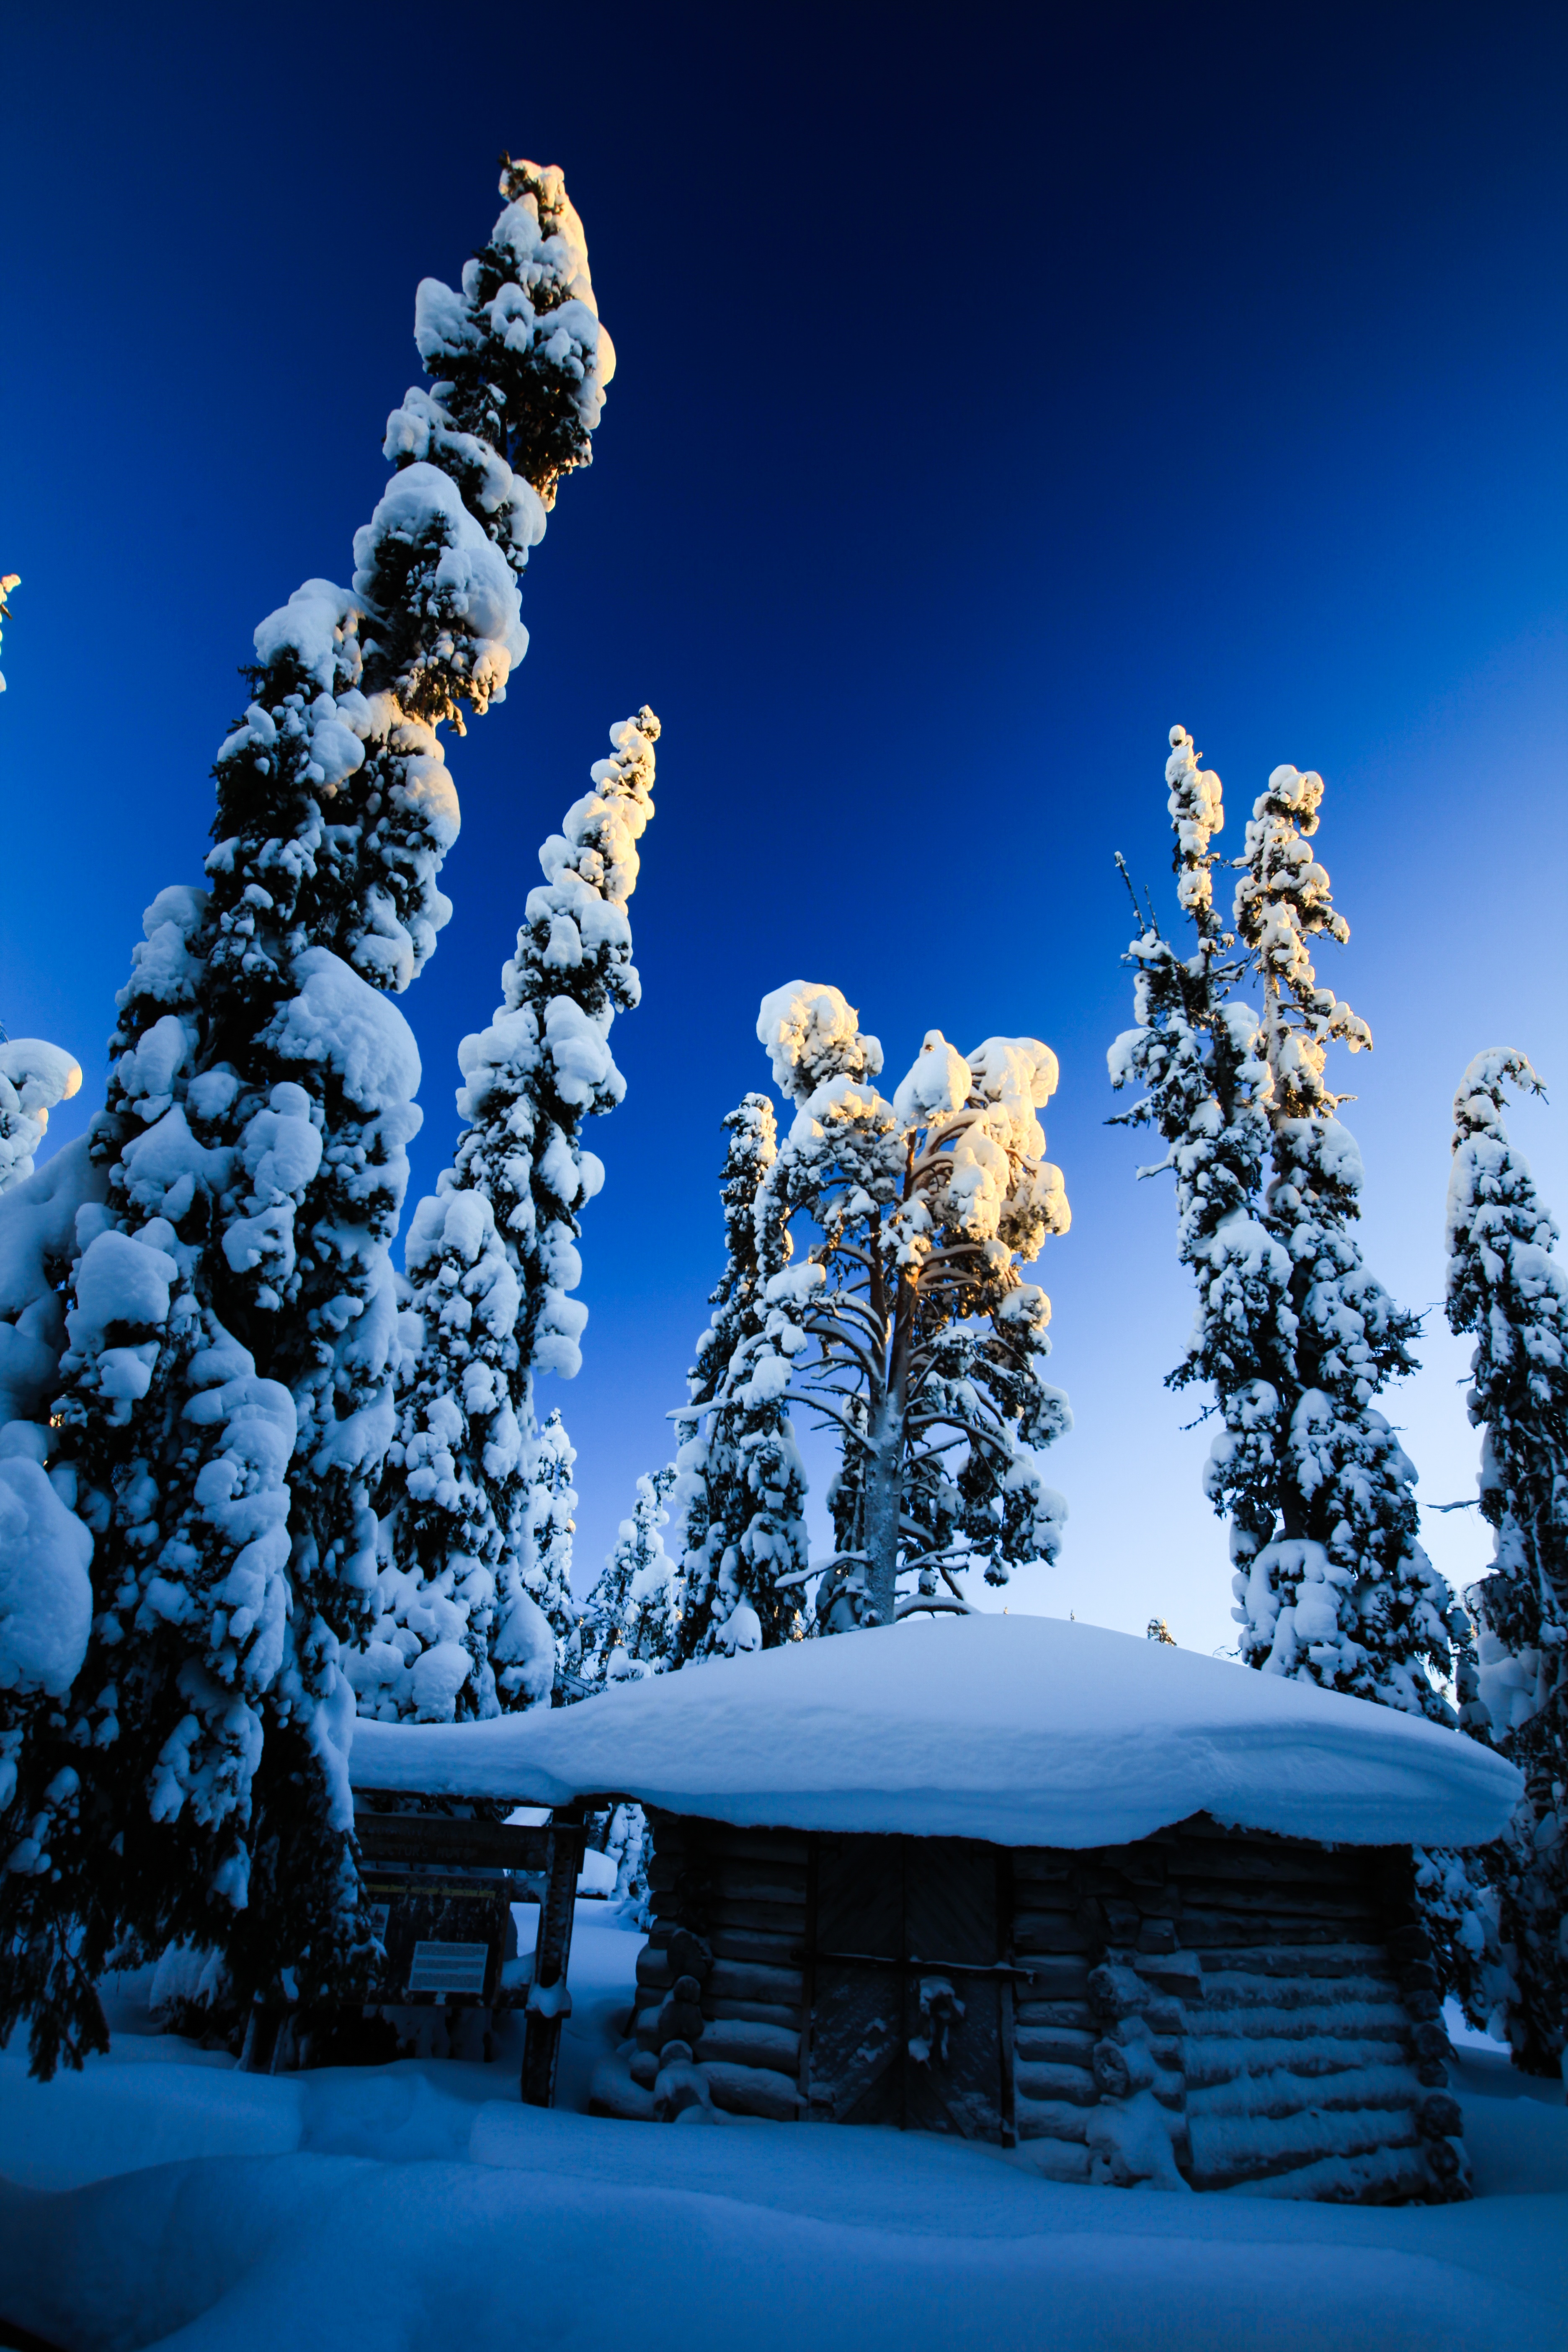
tree, branch, mountain, snow, winter, light, sky, sunlight, flower, frost, weather, snowy, blue, fir, season, wooden house, finland, freezing